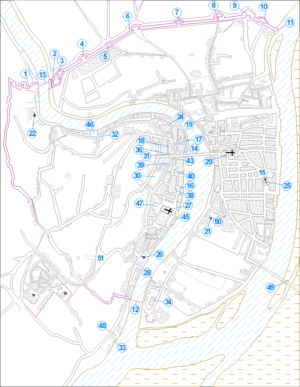
Plan de Lyon entre 1351 et 1562, reconstitué d'après sources documentaires.
L’histoire urbaine de Lyon permet de retracer les formes que prend l’occupation humaine du site au cours de l'histoire de la ville.